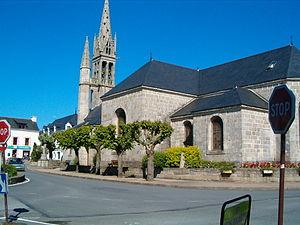
Riec-sur-Bélon [ʁjɛk syʁ belɔ̃] est une commune du département du Finistère, en Cornouaille, dans la région Bretagne, en France. Riec-sur-Bélon dépendait autrefois du Diocèse de Cornouaille. La commune est surtout connue pour sa production d'huîtres plates appelées « belons ».
La liste des églises du Finistère recense de la manière la plus complète possible les églises, cathédrales et basiliques situées dans le département français du Finistère.